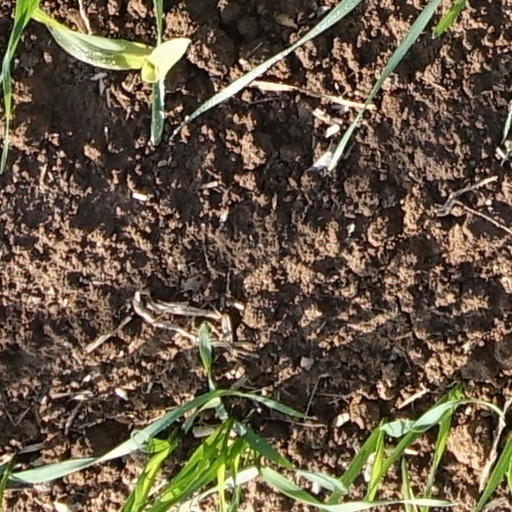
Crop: wheat